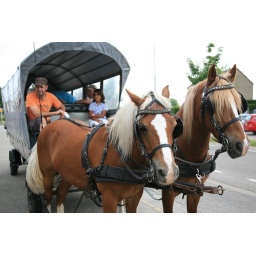
Een ritje in de huifkar door de zak van Zuid-Beveland